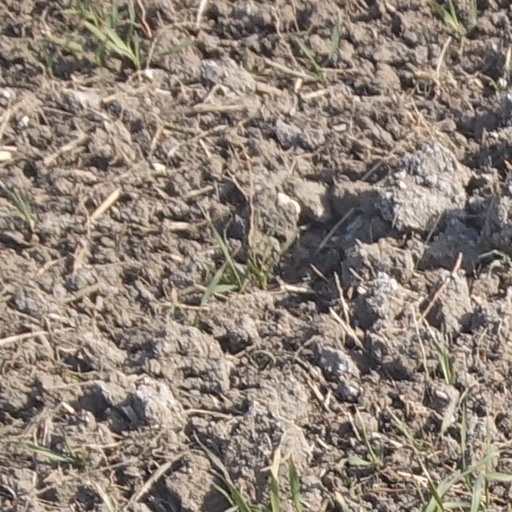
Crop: wheat